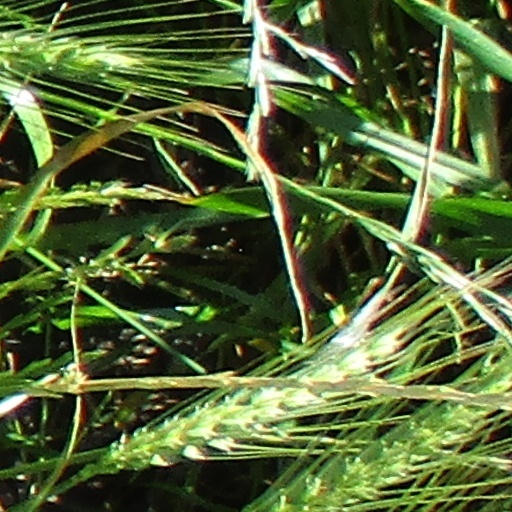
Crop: wheat